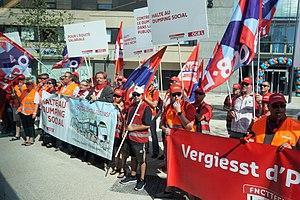
Inauguration de la 2e phase de la ligne de tramway à Luxembourg le 27 juillet 2018. Manifestation syndicale pour réclamer de meilleures conditions de travail pour le personnel de Luxtram.